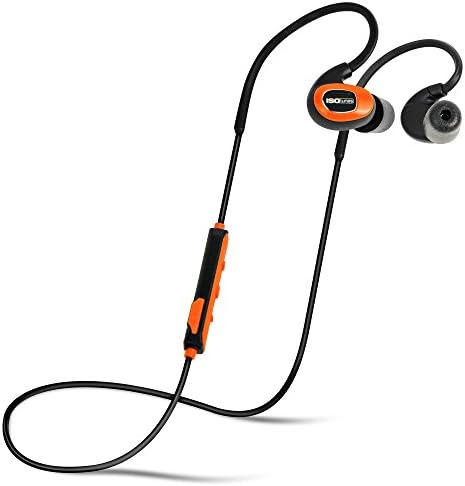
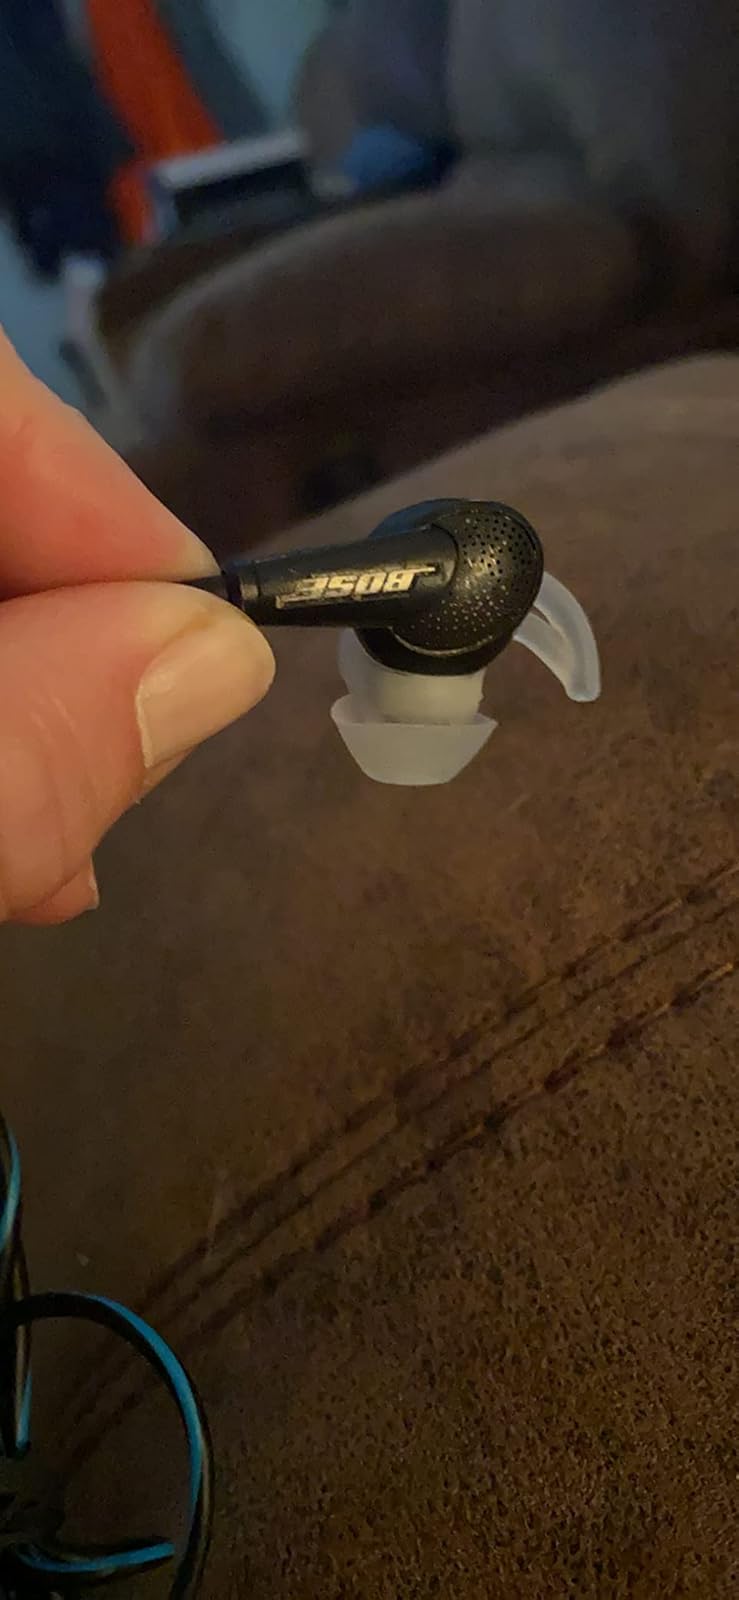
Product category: headphones
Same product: no